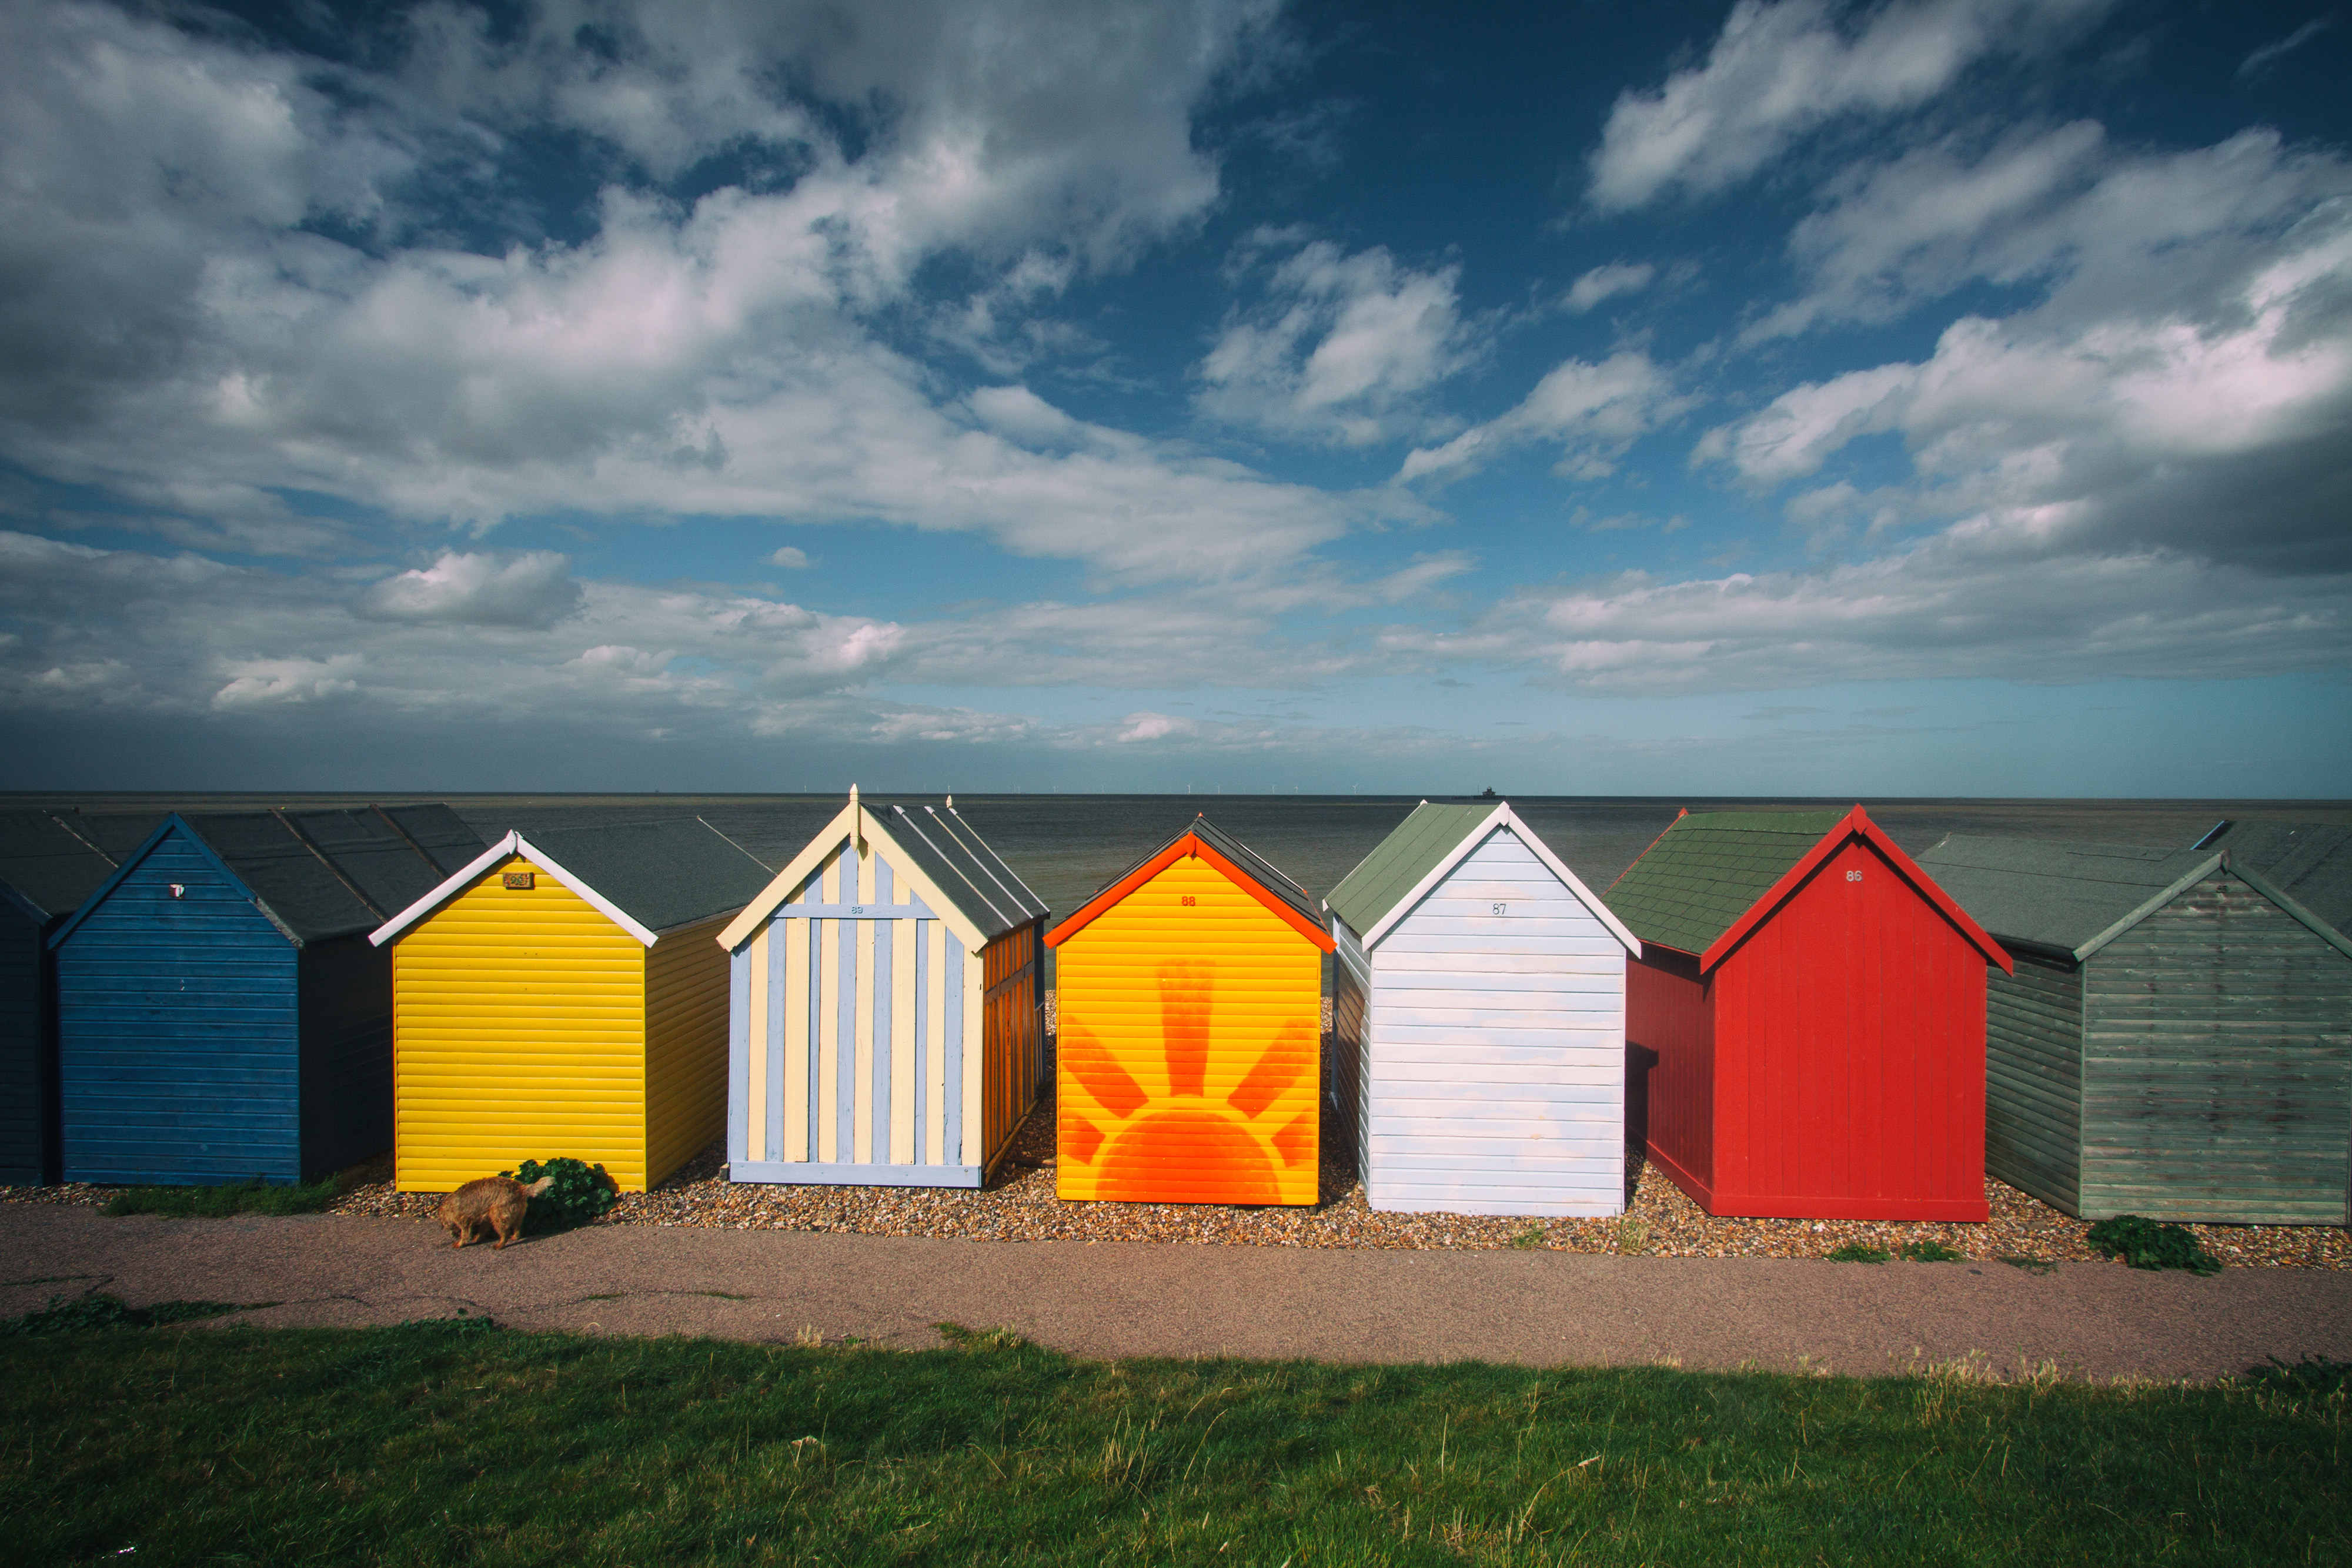
sky, house, cloud, shed, hut, ecoregion, home, coast, grass, sea, beach, horizon, architecture, landscape, building, grassland, barn, vacation, sand, ocean, plain, cottage, roof, meteorological phenomenon, bay